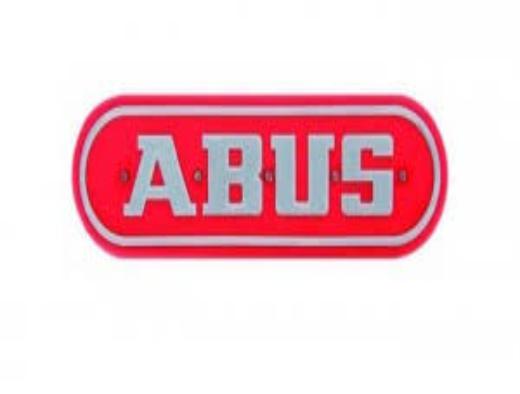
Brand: abus
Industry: Others